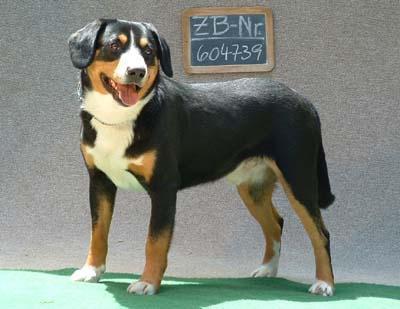
EntleBucher